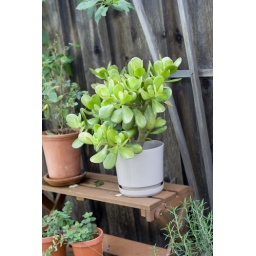
It's in an indoor pot that just seems to hold water. Jade plants seem to love that.